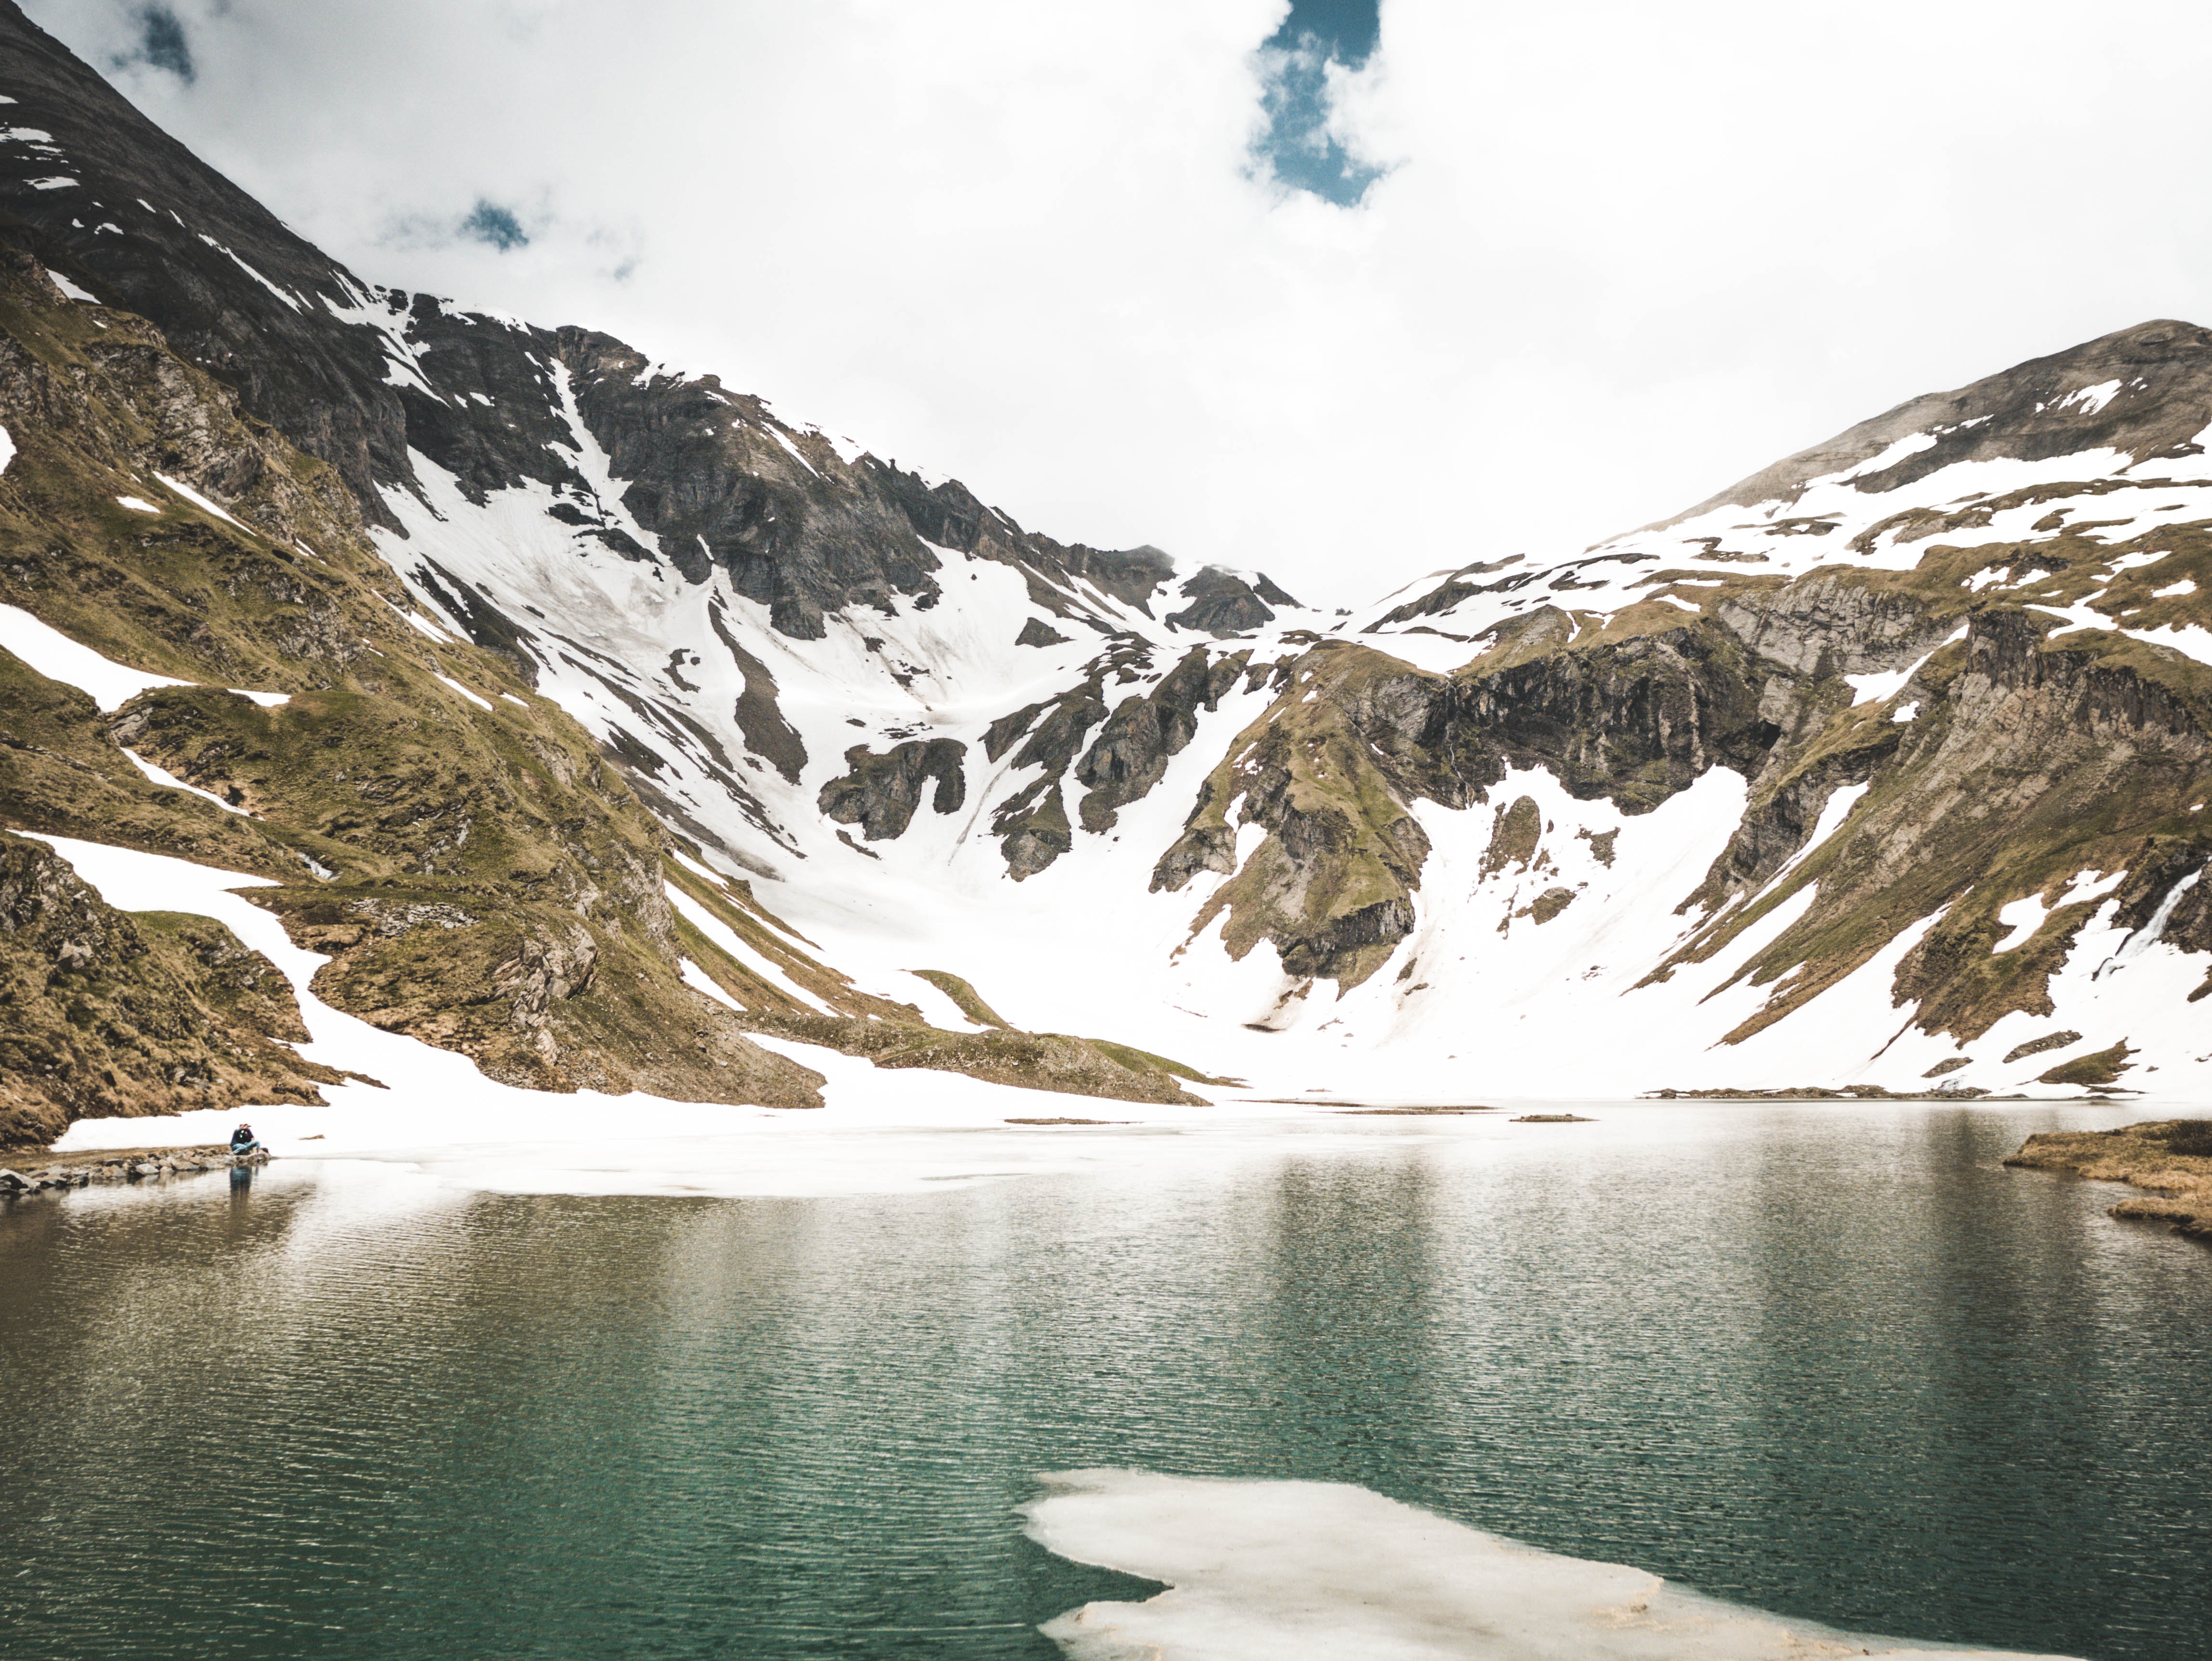
mountain, mountainous landforms, nature, glacial lake, natural landscape, glacial landform, wilderness, lake, sky, water, moraine, mountain range, ice, snow, tarn, water resources, glacier, highland, tree, ice cap, fjord, alps, landscape, reflection, cirque, ridge, national park, calm, winter, nunatak, mount scenery, fell, massif, watercourse, terrain, cloud, world, bank, freezing, valley, summit, vacation, reservoir, tourism, sound